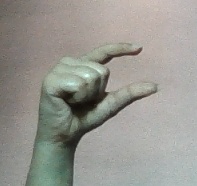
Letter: dal